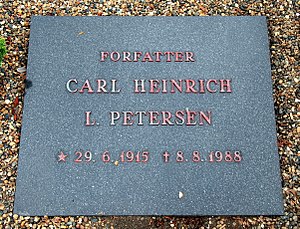
Carl Heinrich Petersen
Gravsten for Carl Heinrich Petersen på Viborg Kirkegård.